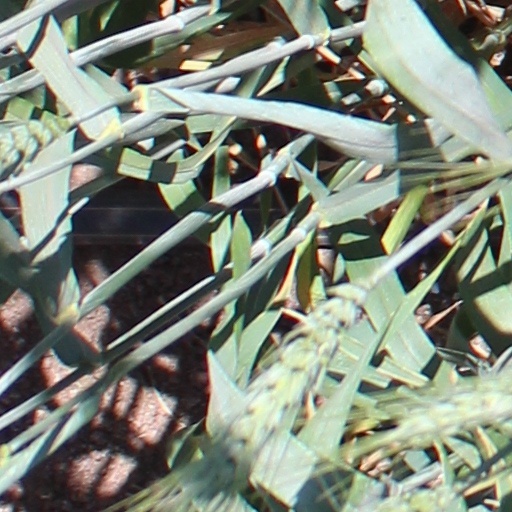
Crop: wheat